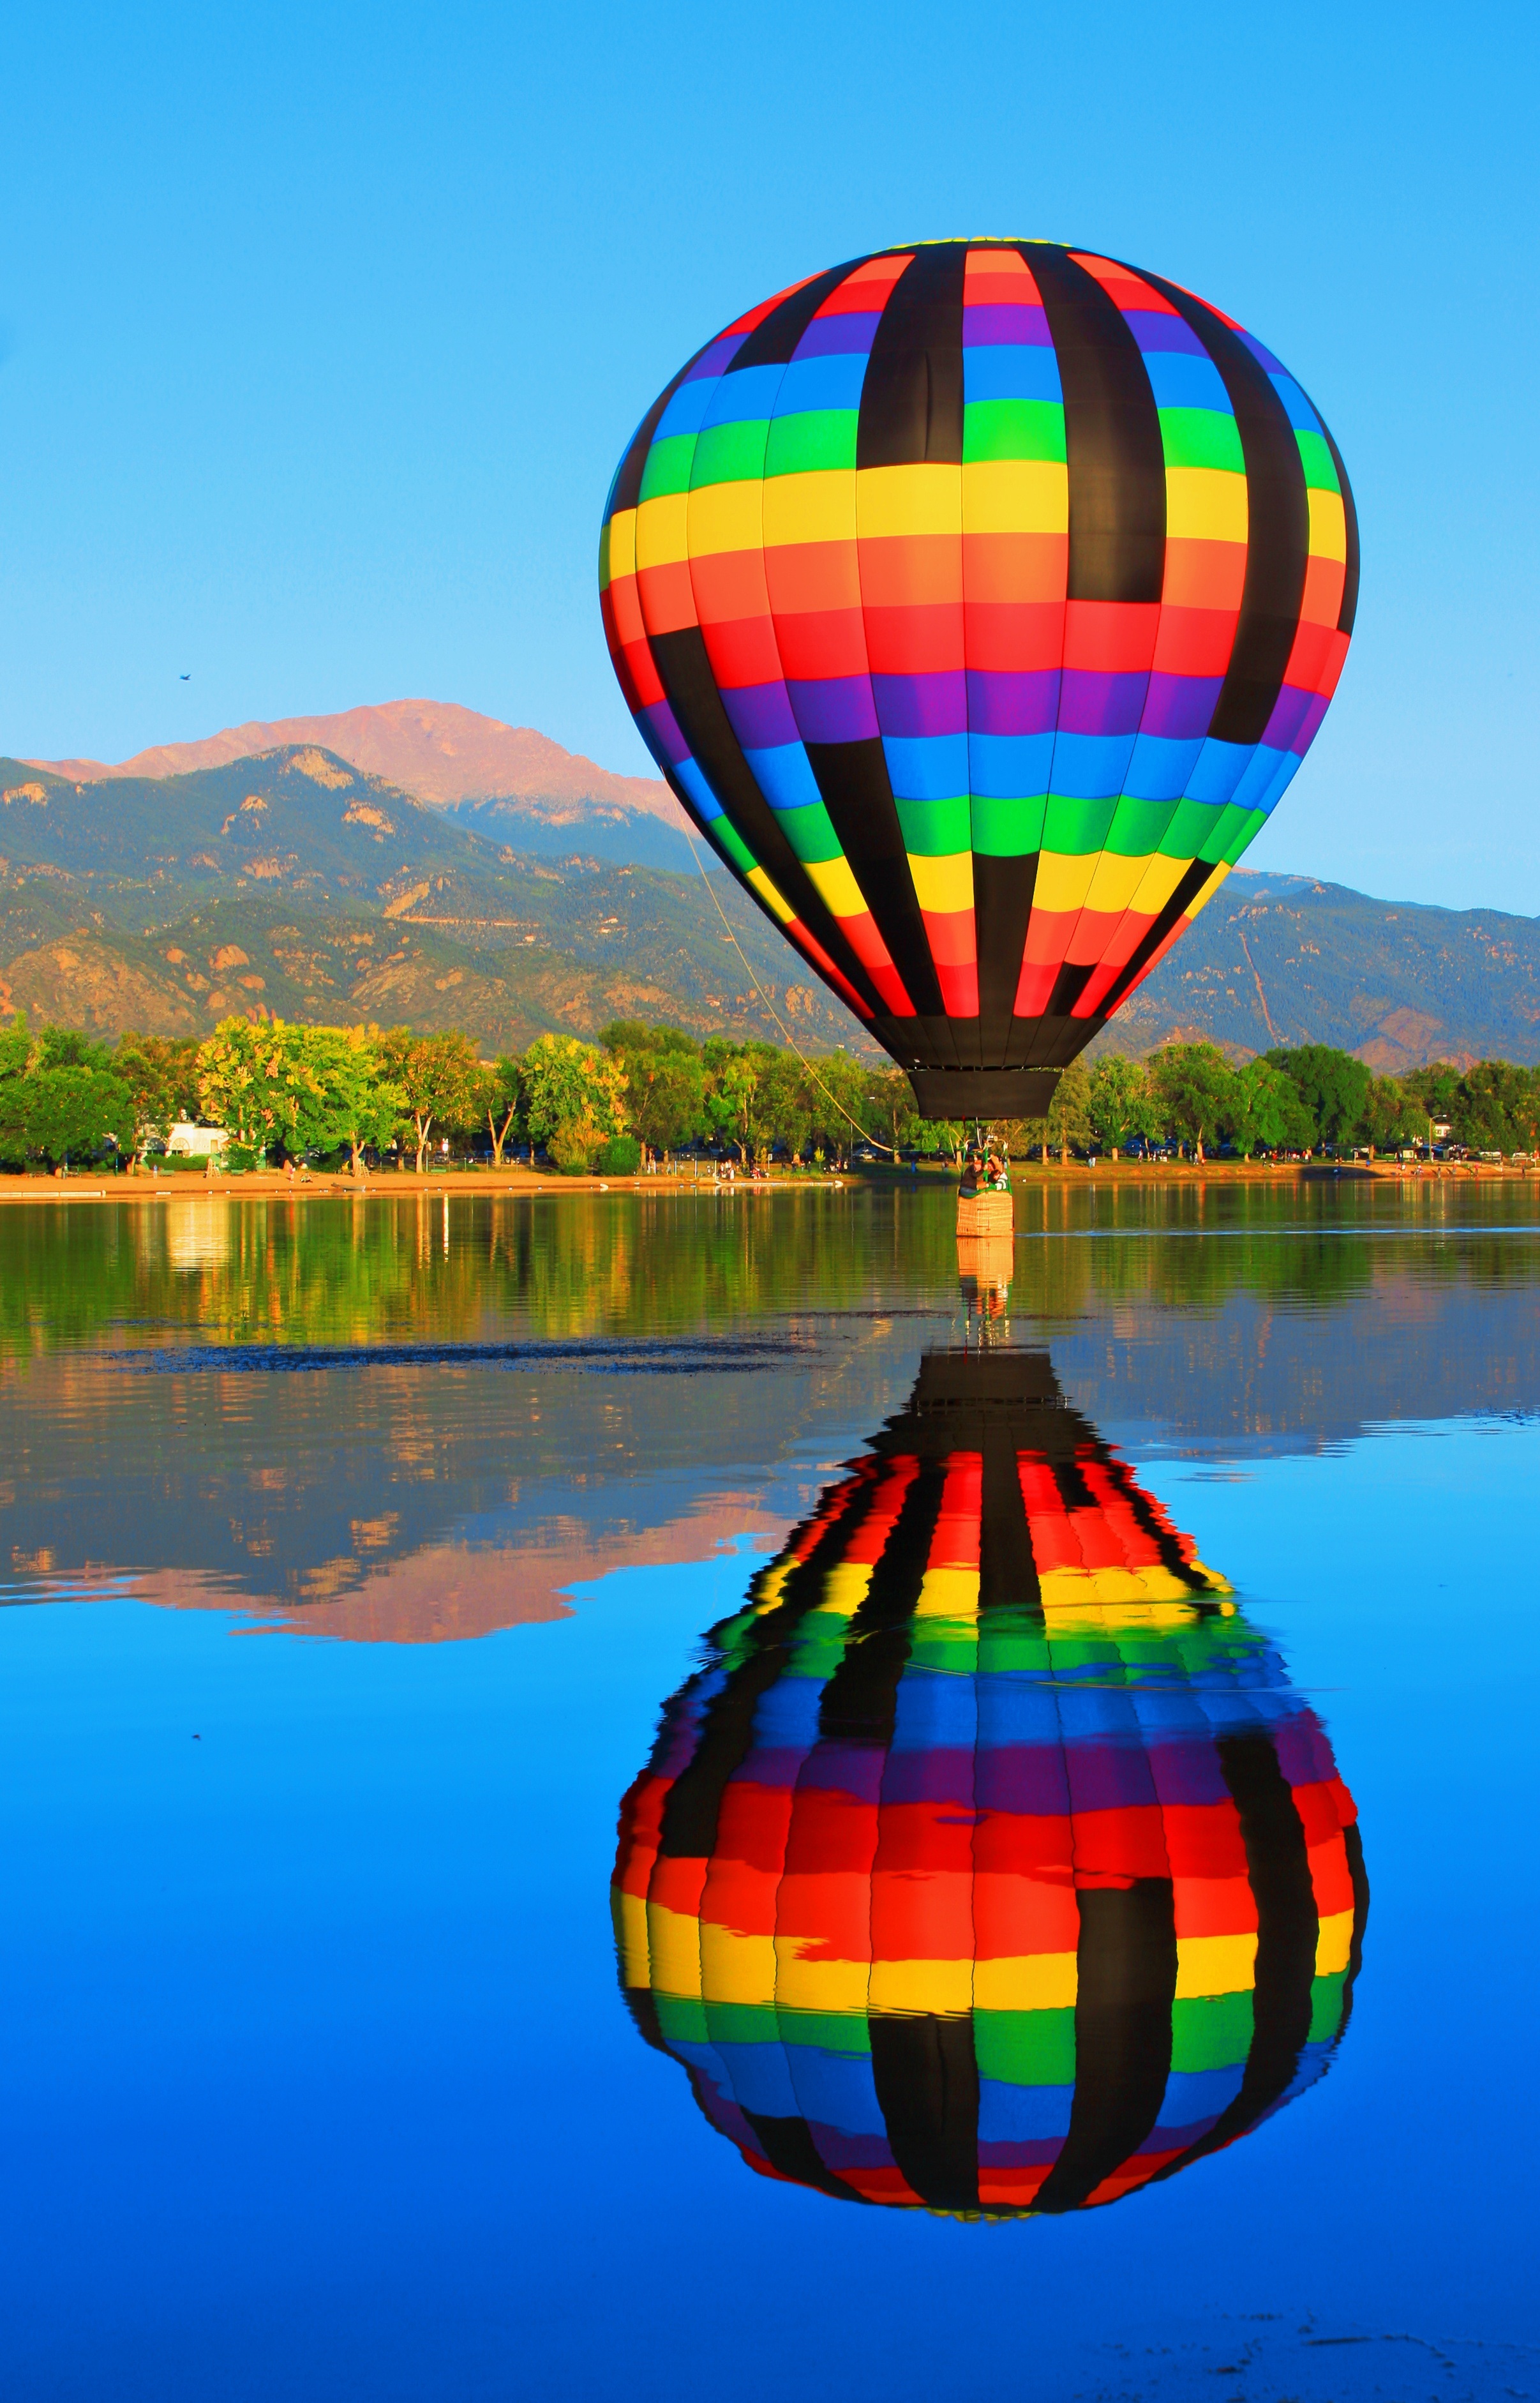
mountain, sky, lake, balloon, hot air balloon, adventure, aircraft, reflection, vehicle, toy, colorado, hot air ballooning, pikes peak, memorial park, atmosphere of earth